Helvetica

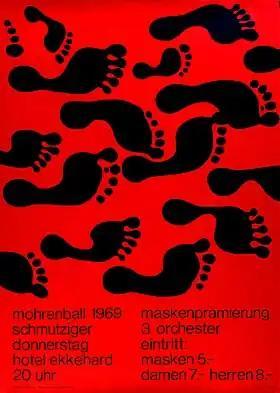
A 1969 poster by Robert Geisser exemplifying the "Swiss" style of the 1950s and 60s: solid red colour, simple images, and neo-grotesque sans-serif type, all in lowercase. This design appears to use Helvetica or a close imitation.

The first version of the typeface (which later became known as Helvetica) was designed in by Max Miedinger with art direction by Eduard Hoffmann. His goal was to create a new sans-serif typeface that could compete in the Swiss market as a neutral face that should not be given any additional meaning. The primary influence on Helvetica was Akzidenz-Grotesk from Berthold; Hoffman's scrapbook of proofs of the design shows careful comparison of test proofs with snippets of Akzidenz-Grotesk. Its 'R' with a curved tail resembles Schelter-Grotesk, another turn-of-the-century sans-serif sold by Haas. Wolfgang Homola comments that in Helvetica, "the weight of the stems of the capitals and the lower case is better balanced" than in its influences.